Efton James

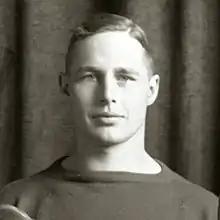
Efton James cropped from 1913 Michigan team portrait

Efton M. James (September 1, 1890 – October 14, 1918) was an American football player. He played end for Adrian College in 1911 and for the University of Michigan from 1912 to 1914.